Fanny Jackson Coppin

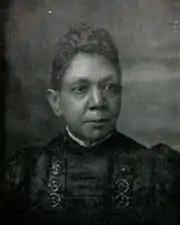

Fanny Jackson Coppin (October 15, 1837 – January 21, 1913) was an American educator, missionary and lifelong advocate for female higher education. One of the first Black alumnae of Oberlin College, she served as principal of the Institute for Colored Youth in Philadelphia and became the first African American school superintendent in the United States.